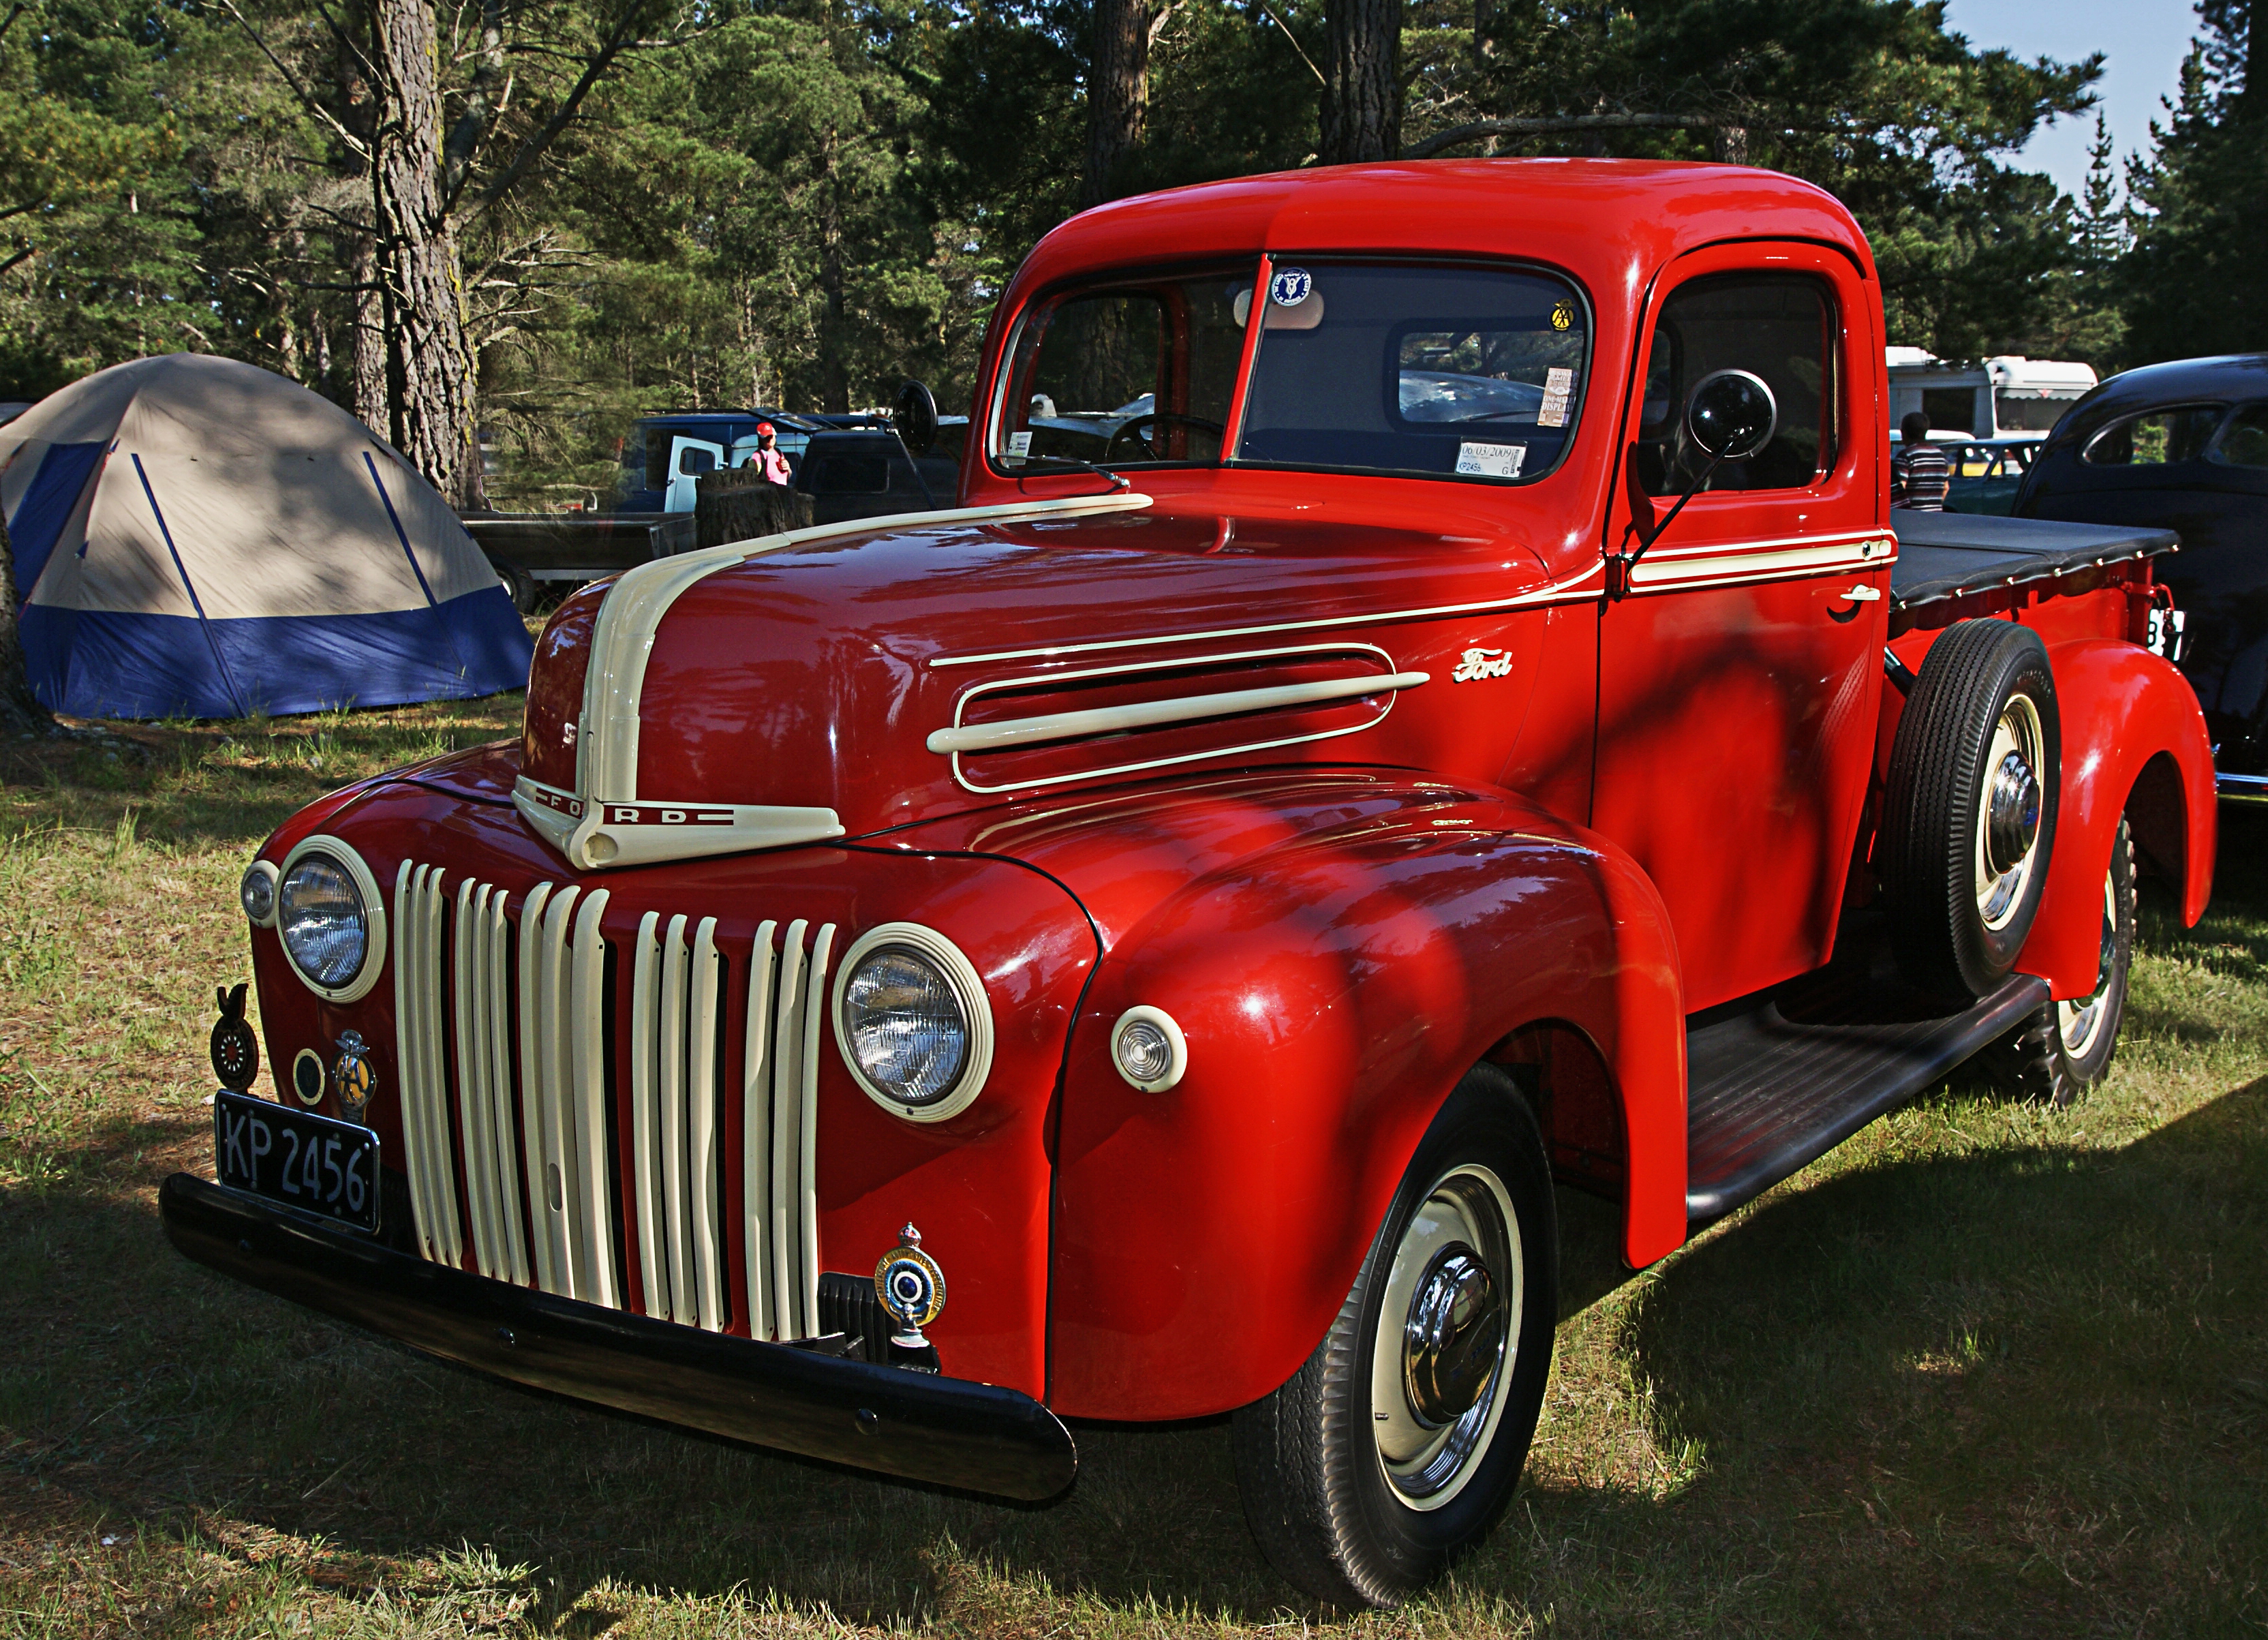
car, truck, vehicle, motor vehicle, vintage car, ford, carshows, autoshows, 1942ford15cwt, antique car, pickup truck, hot rod, land vehicle, automobile make, mid size car, custom car